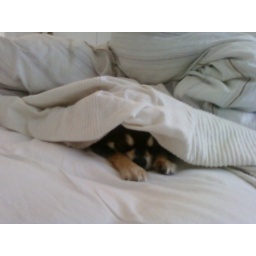
Don't bring me to the office - I belong in bed under this duvet